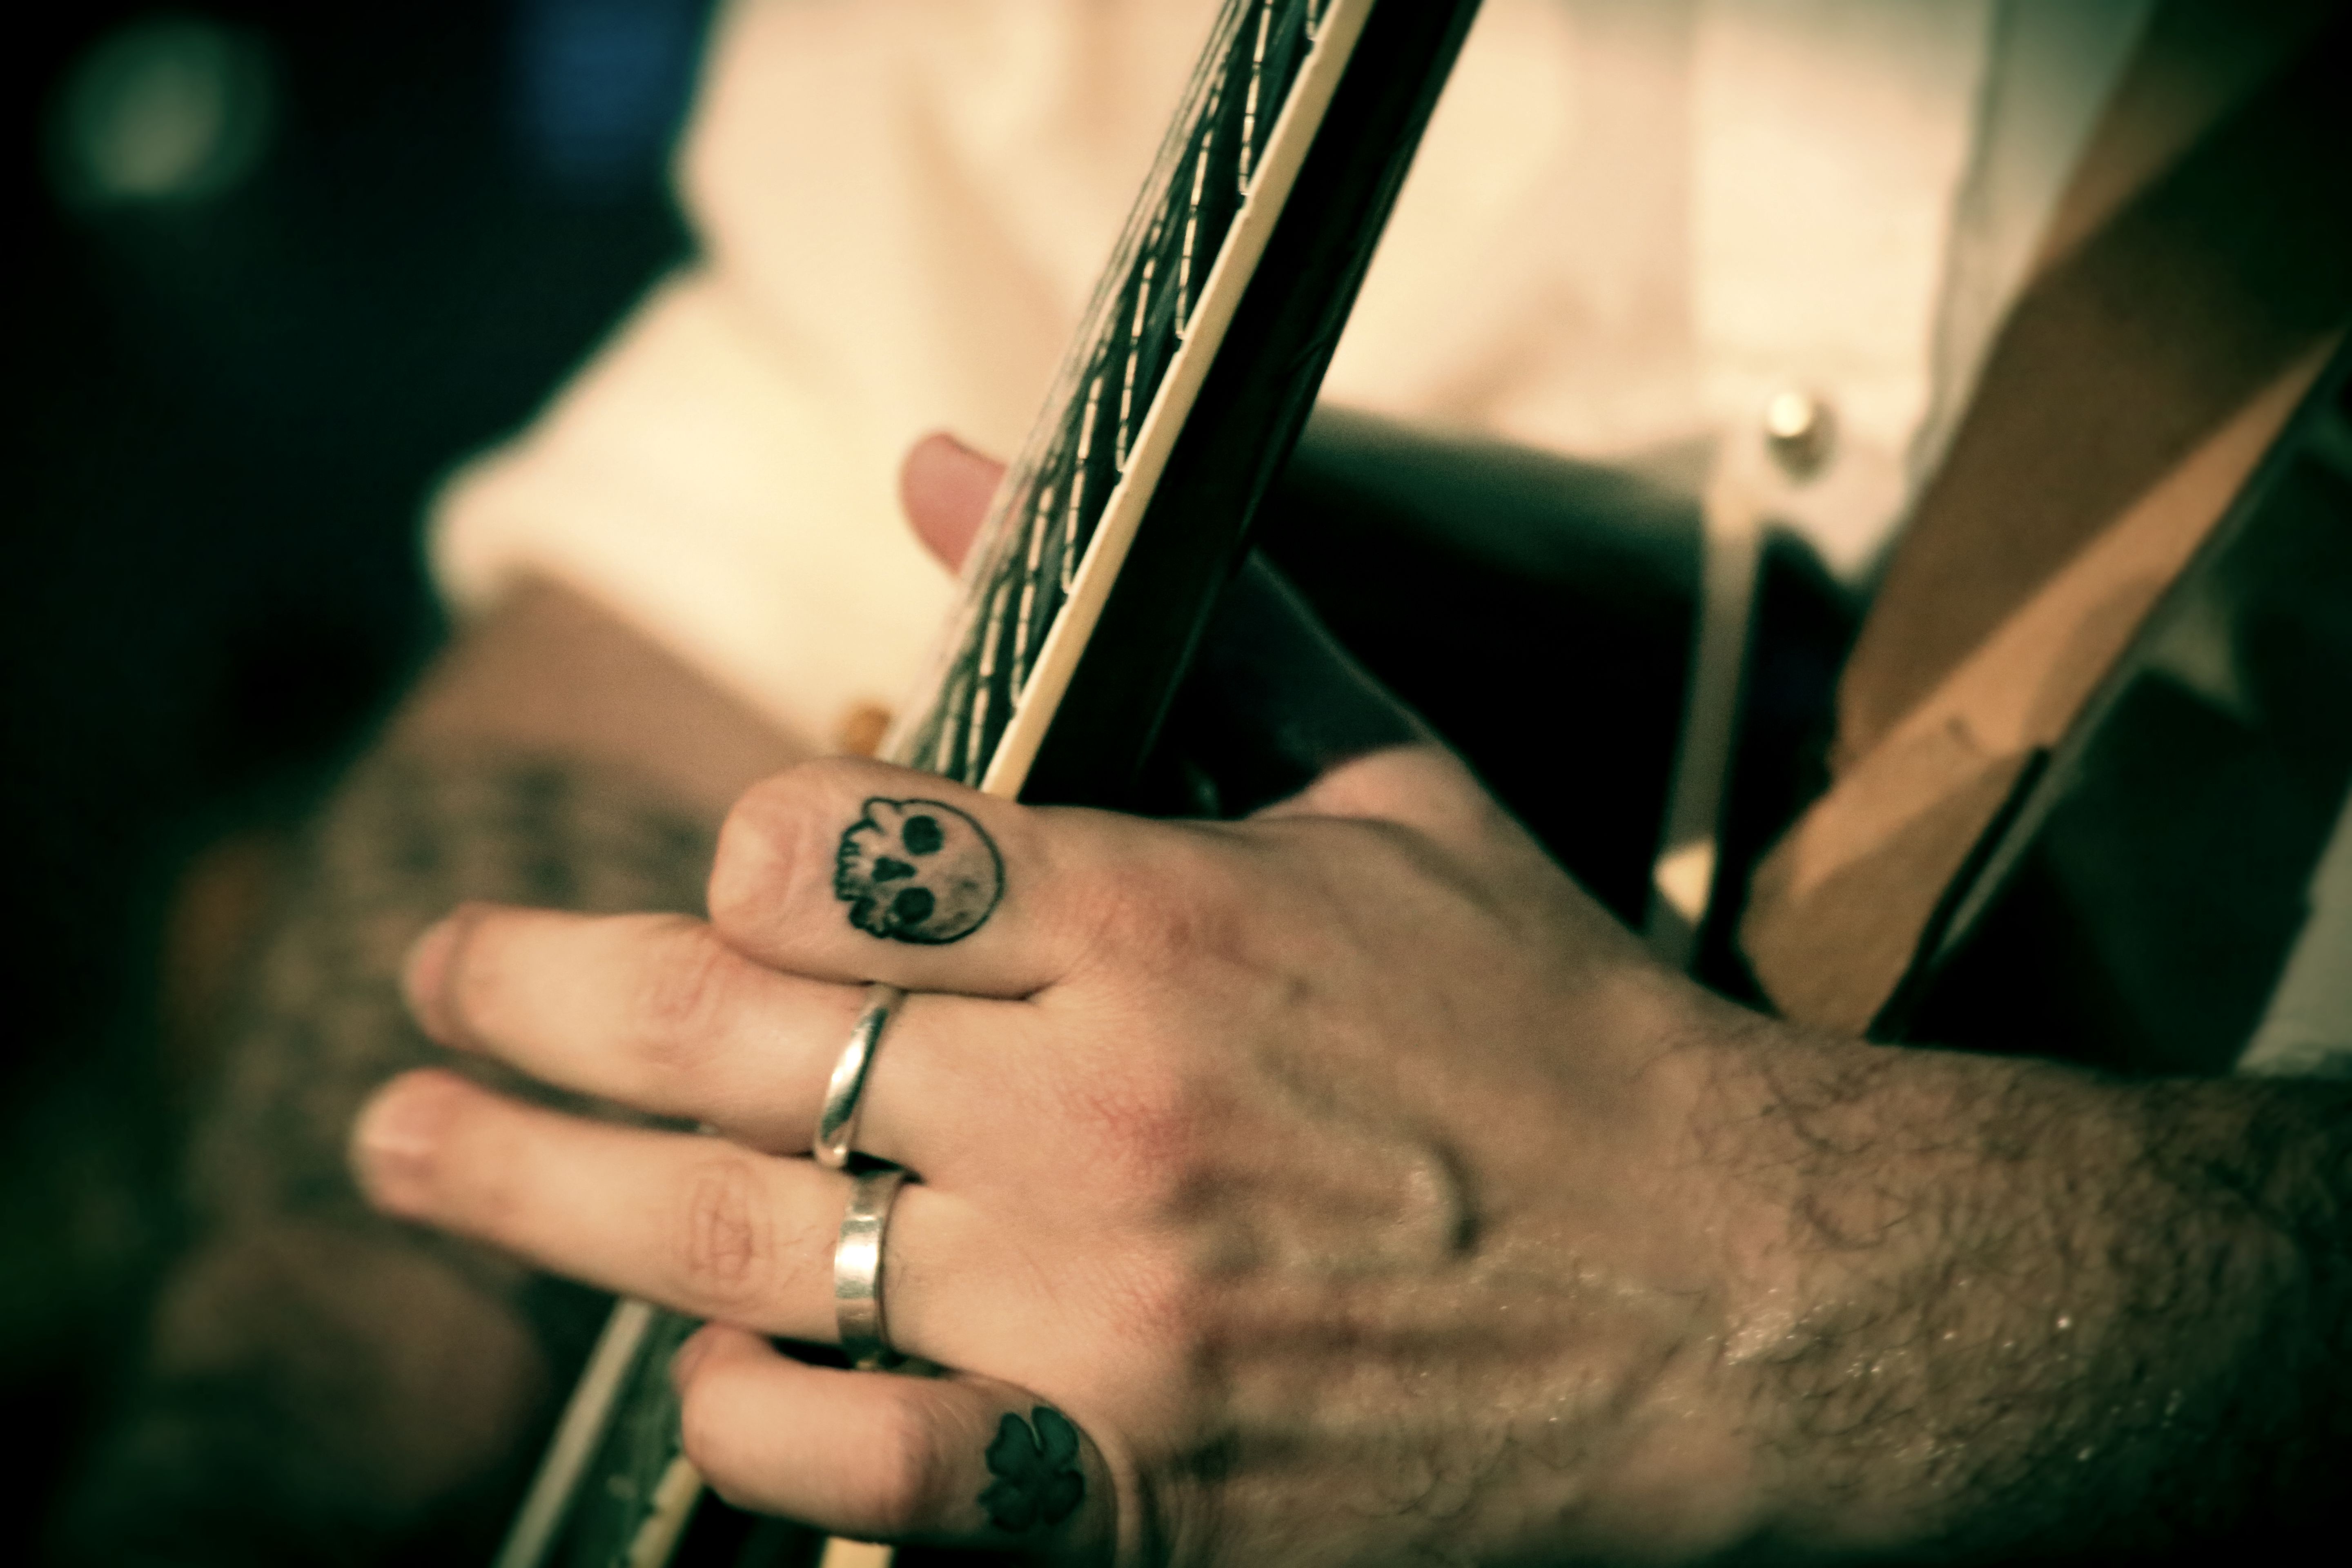
hand, rock, music, guitar, green, tattoo, mast, musician, electric guitar, close up, eye, rocker, rock n roll, string instrument, plucked string instruments